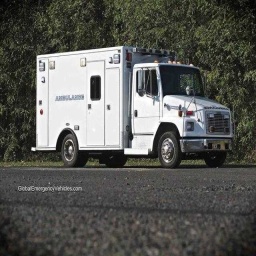
Label: ambulance